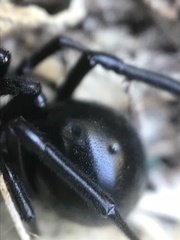
Species: Lactrodectus_hesperus